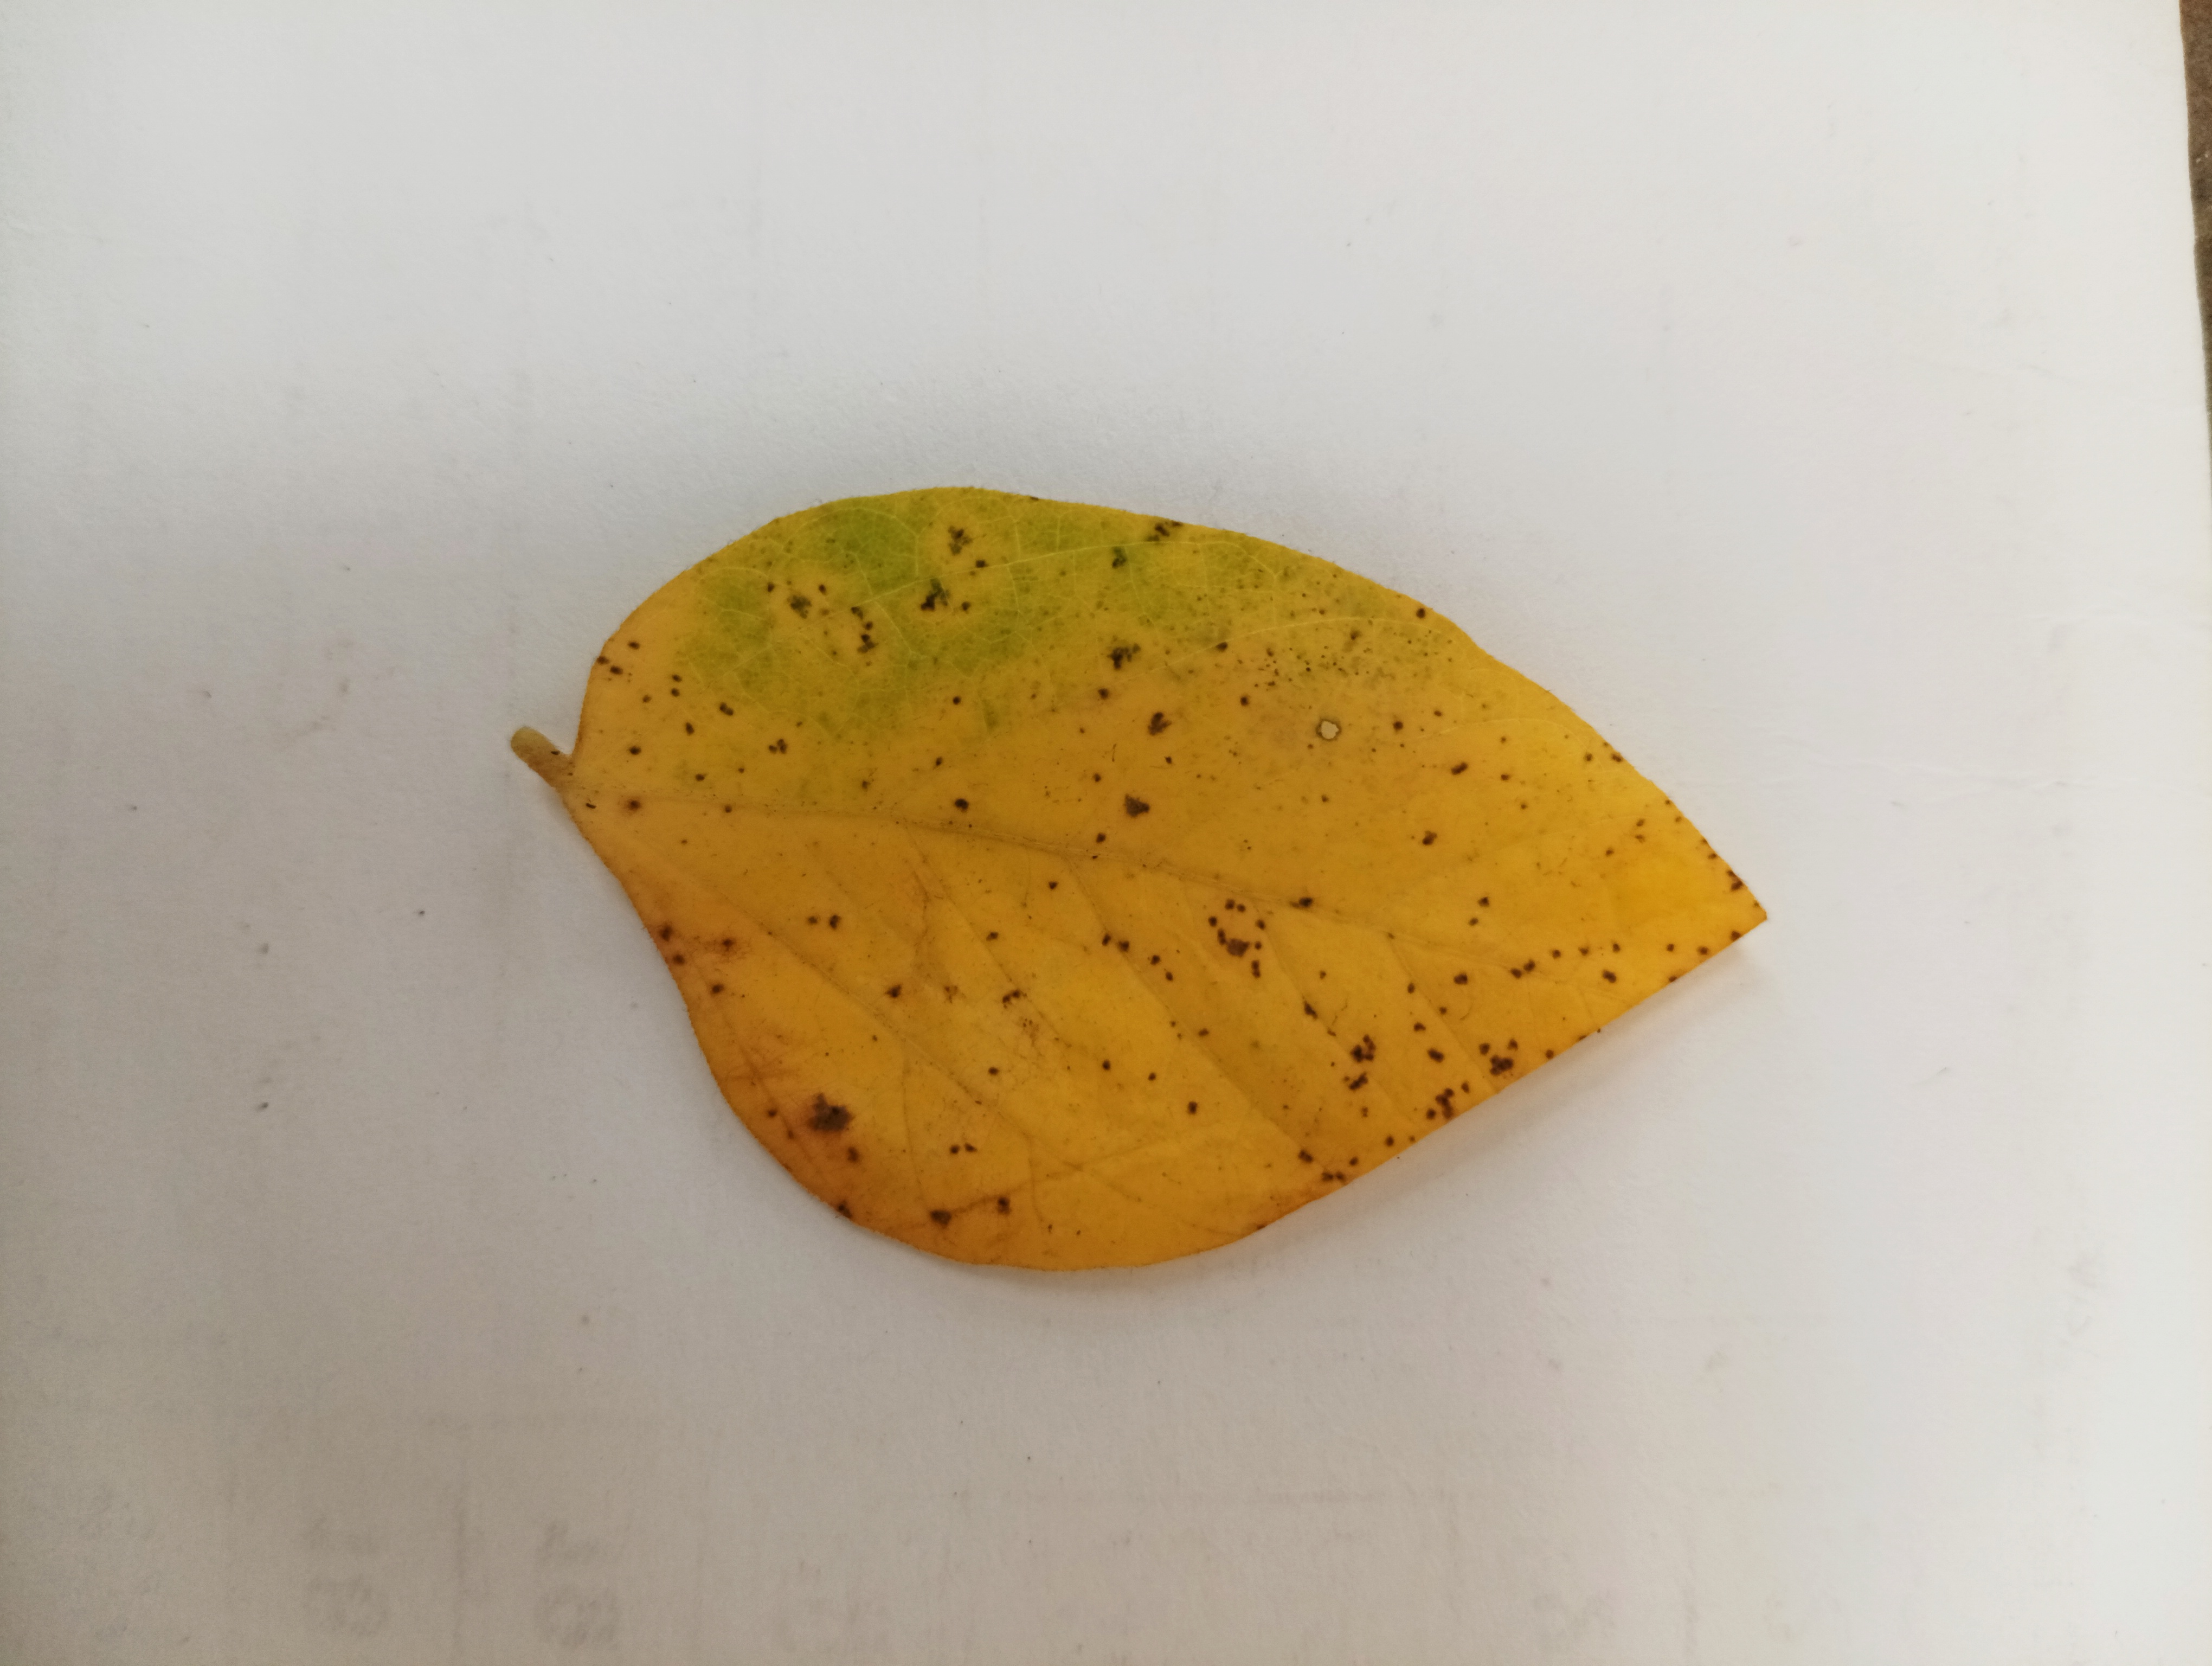
Label: Septoria_Brown_Spot